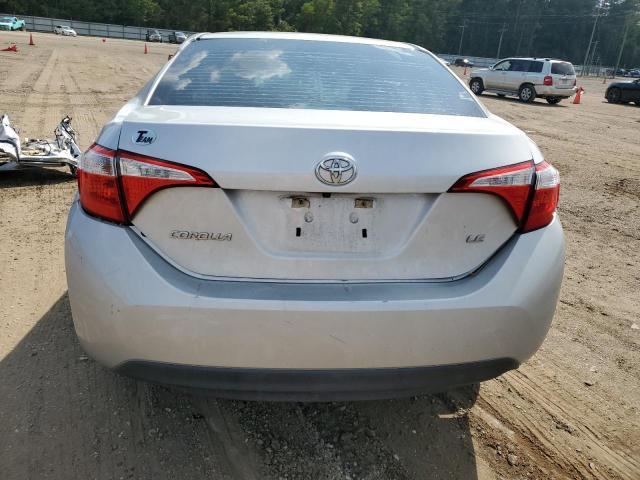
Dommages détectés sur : malle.
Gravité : mineur